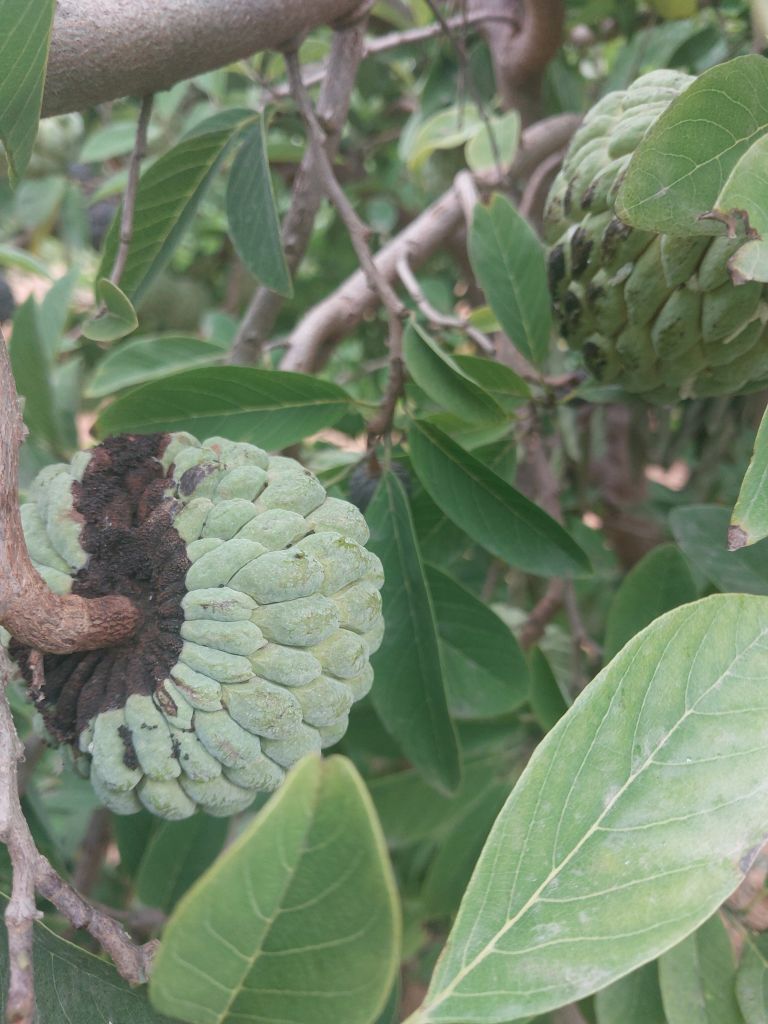
Disease label: Diplodia Rot